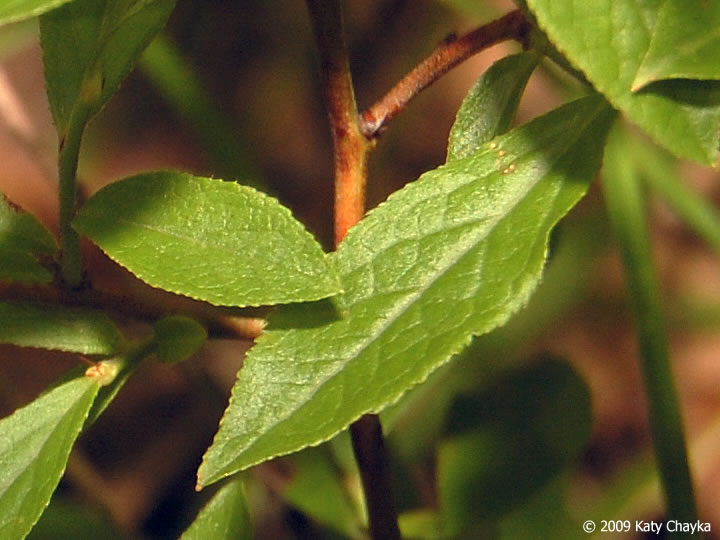
Label: Blueberry leaf
Plant: Blueberry
Condition: healthy